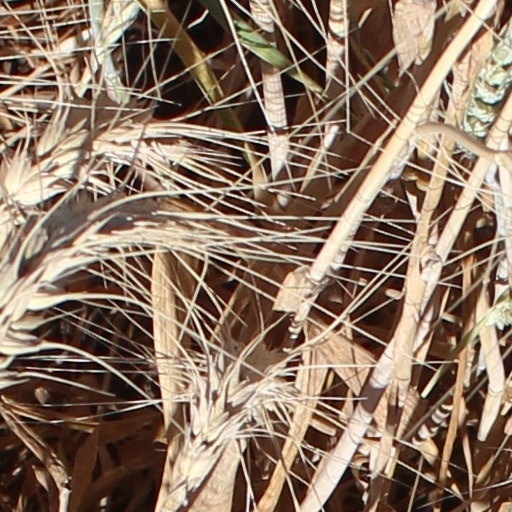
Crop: wheat